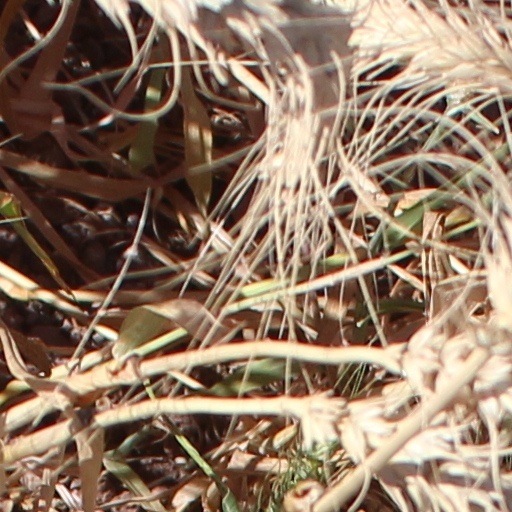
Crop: wheat